Peter Palitzsch

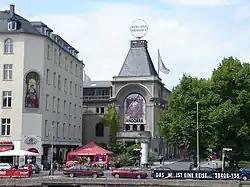
Theater am Schiffbauerdamm of the Berliner Ensemble, with Palitzsch's logo on top

After Brecht's death on 18 August 1956, Palitzsch also worked at other German theatres. He staged the world premiere of Brecht's "Der aufhaltsame Aufstieg des Arturo Ui" ("The Resistible Rise of Arturo Ui" at the Staatstheater Stuttgart in November 1958, with Wolfgang Kieling in the title role. The play was shown in Berlin in 1959, with Ekkehard Schall in the title role, and in Paris and London in 1960, where it marked Palitzsch's international recognition. In Paris, the production was awarded the Preis des Theaters der Nationen.